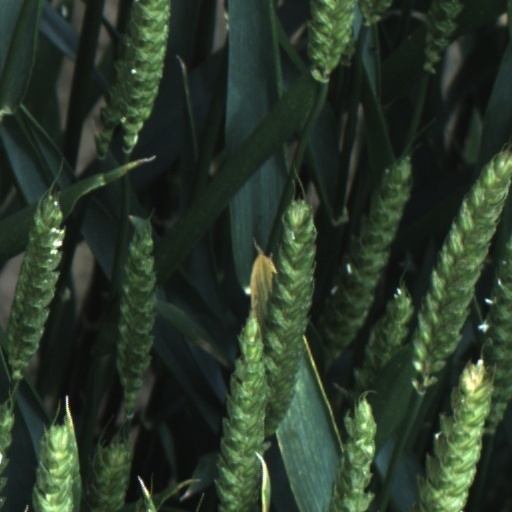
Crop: wheat